John Dyer

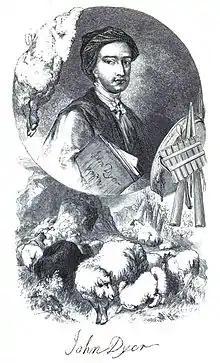
The Bard of the Fleece, a portrait provided by a relative and incorporated into a design engraved by the Brothers Dalziel, 1855

John Dyer (1699 – 15 December 1757) was a painter and Welsh poet who became a priest in the Church of England. He was most recognised for "Grongar Hill", one of six early poems featured in a 1726 miscellany. Longer works published later include the less successful genre poems, "The Ruins of Rome" (1740) and "The Fleece" (1757). His work has always been more anthologised than published in separate editions, but his talent was later recognised by William Wordsworth among others.